Bhakti

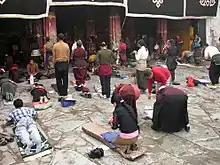
"Bhakti" ("") at a Buddhist temple, Tibet.

A rich devotionalism developed in Indian Mahāyāna Buddhism and it can be found in the veneration of the transcendent Buddha Amitabha of Pure Land Buddhism and of bodhisattvas like Mañjusri, Avalokiteshvara (known as Guanyin in East Asia and Chenrezig in Tibetan) and the goddess Tara. Mahayana sources like the "Lotus Sutra" describe the Buddha as the loving father of all beings, and exhorts all Buddhists to worship him.